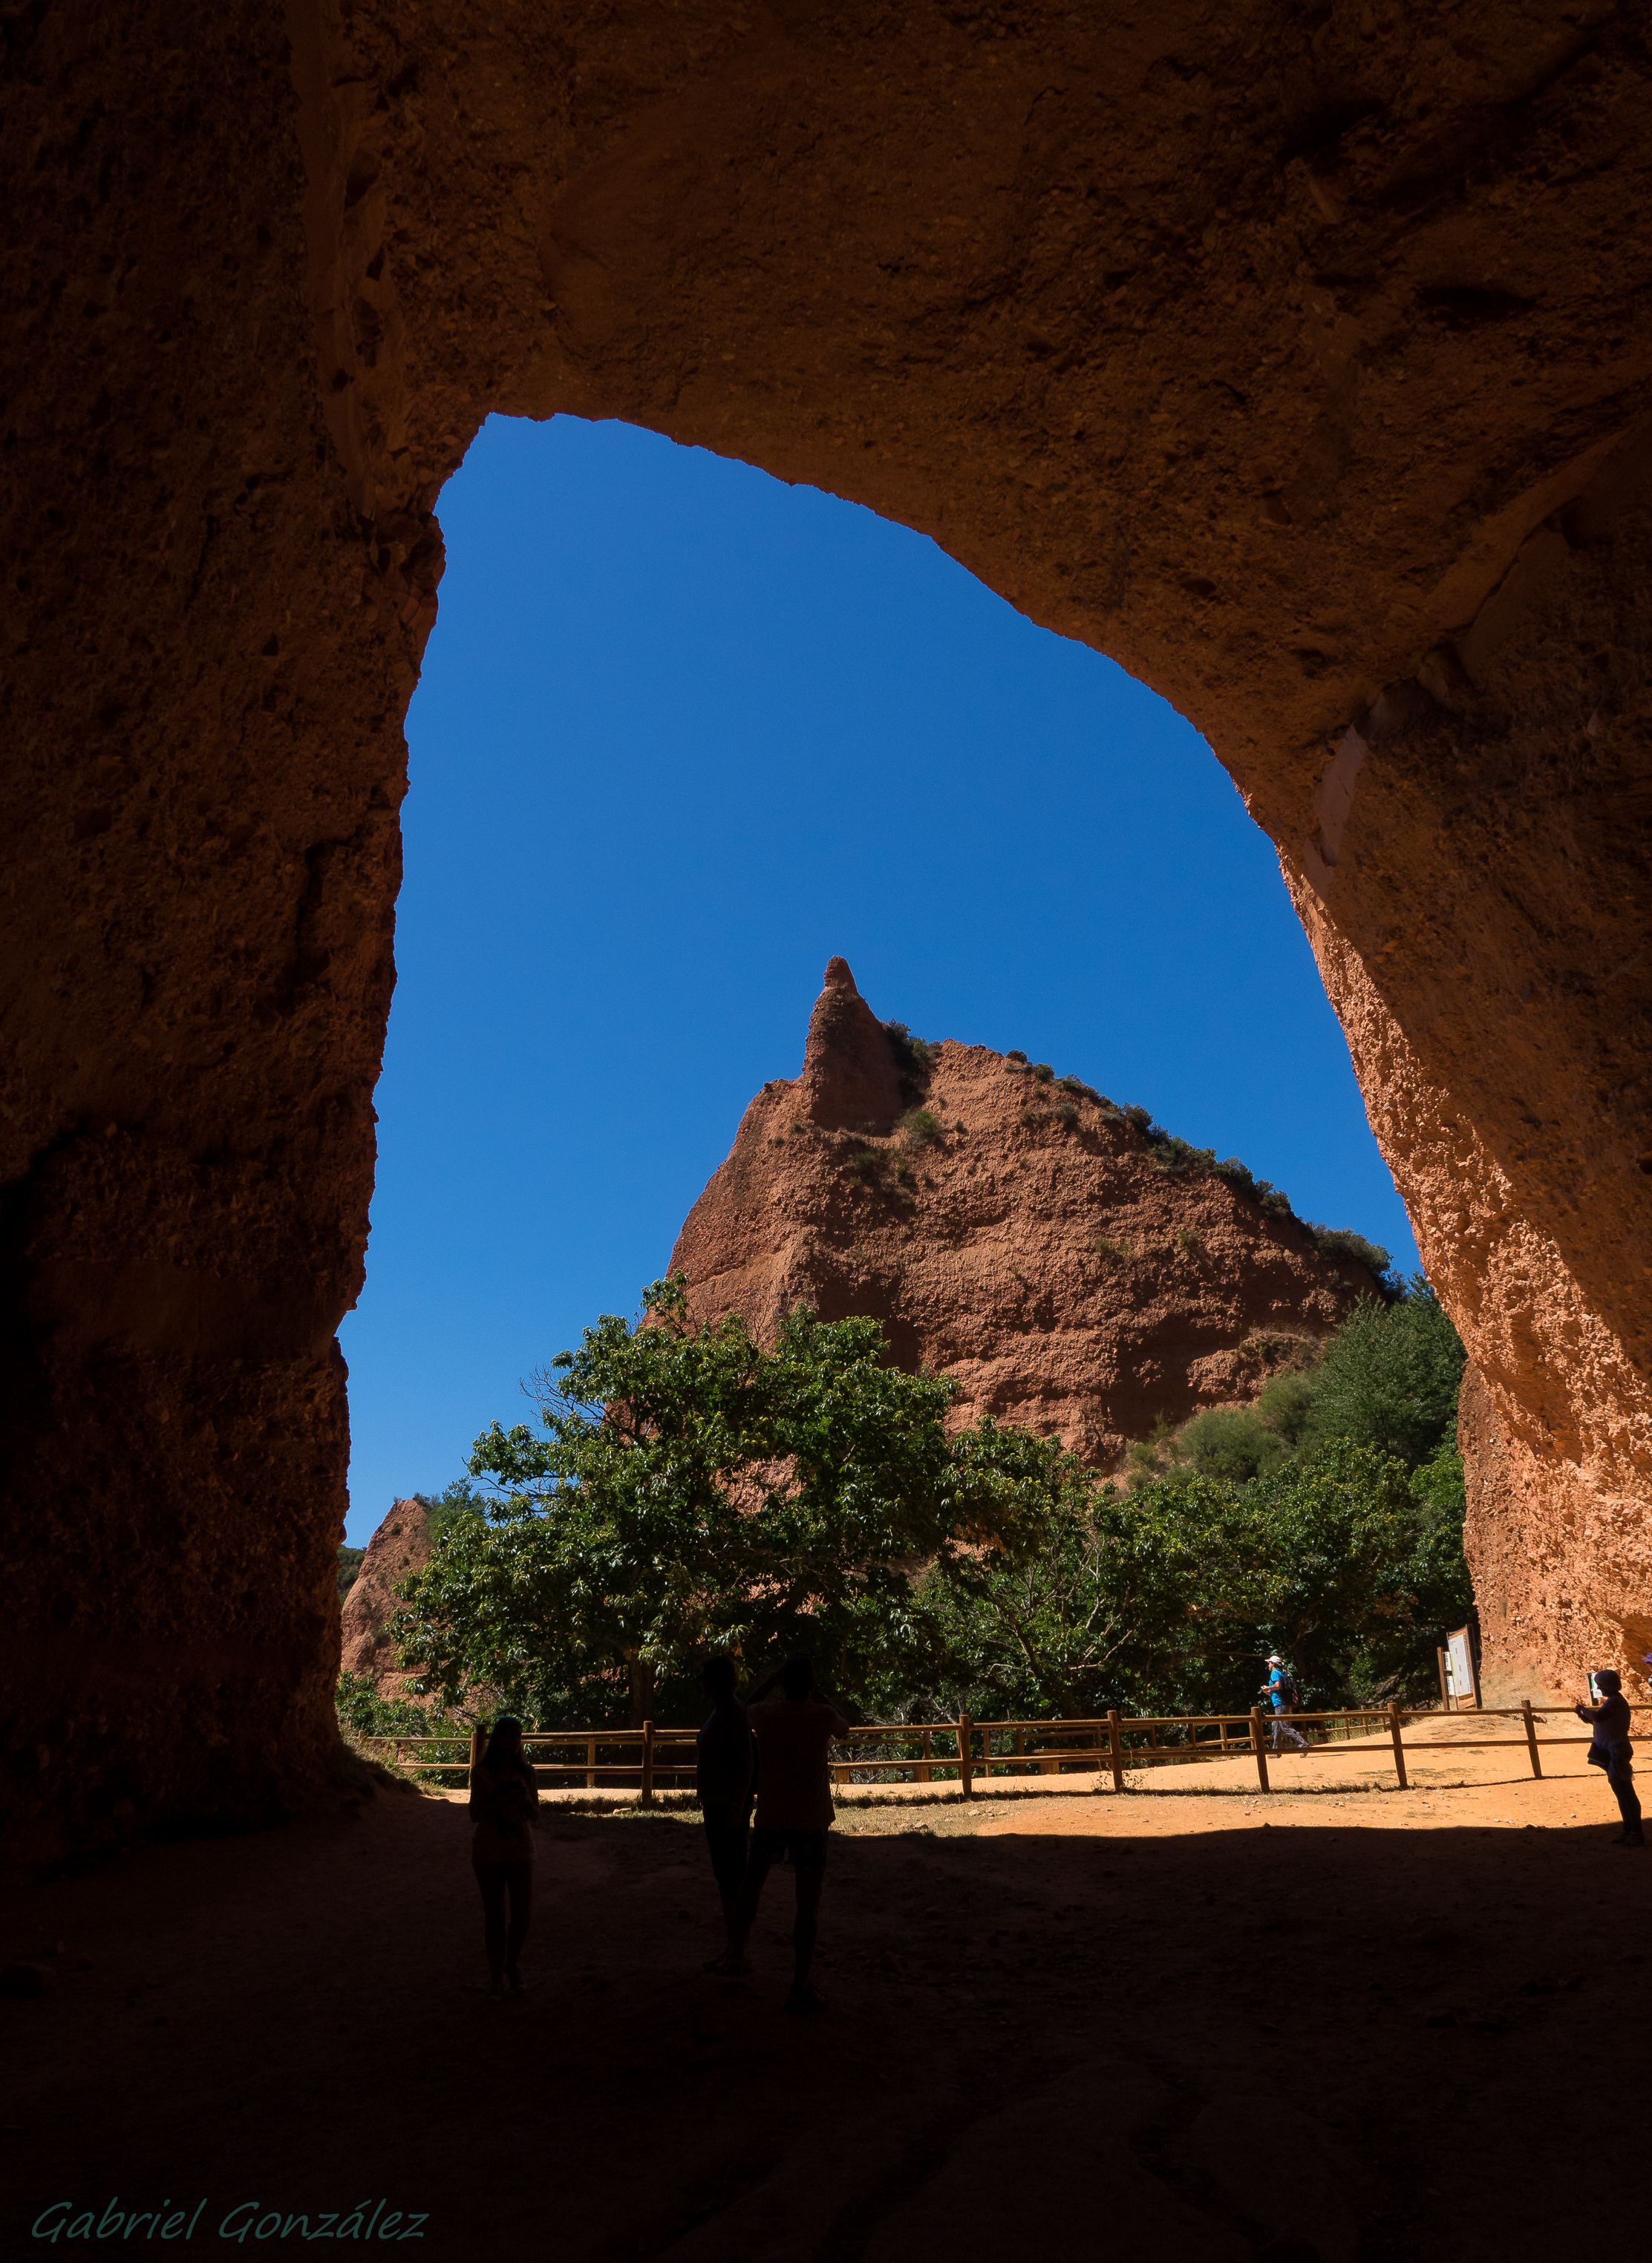
landscape, rock, architecture, valley, formation, arch, landmark, spain, temple, ruins, leon, paisajes, espana, ggl1, gaby1, xovesphoto, sonyrx10, rx10, gphoto, xelodegalicia, gabrielcoru a, lasmedulas, elbierzo, ancient history